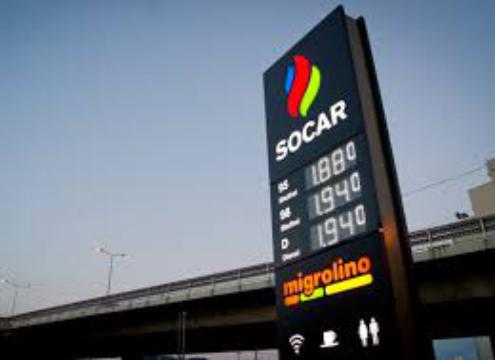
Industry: Others